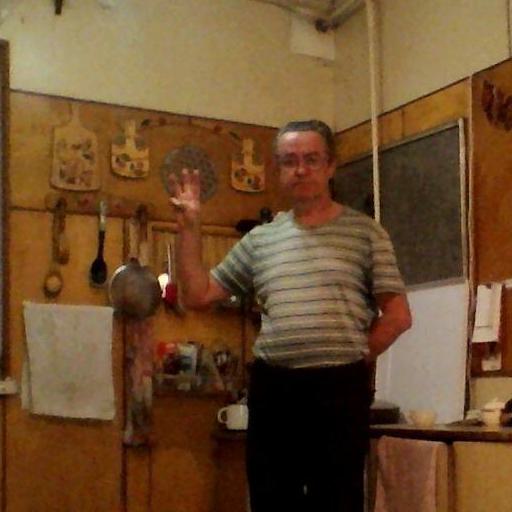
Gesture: three